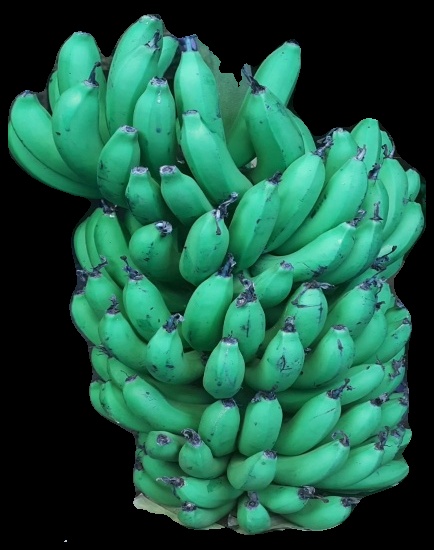
Variety: pachbale
Grade: grade1